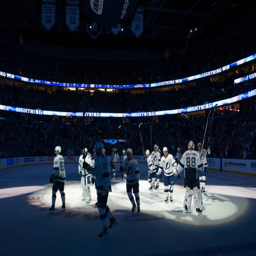
sports team celebrate the win against sports team .